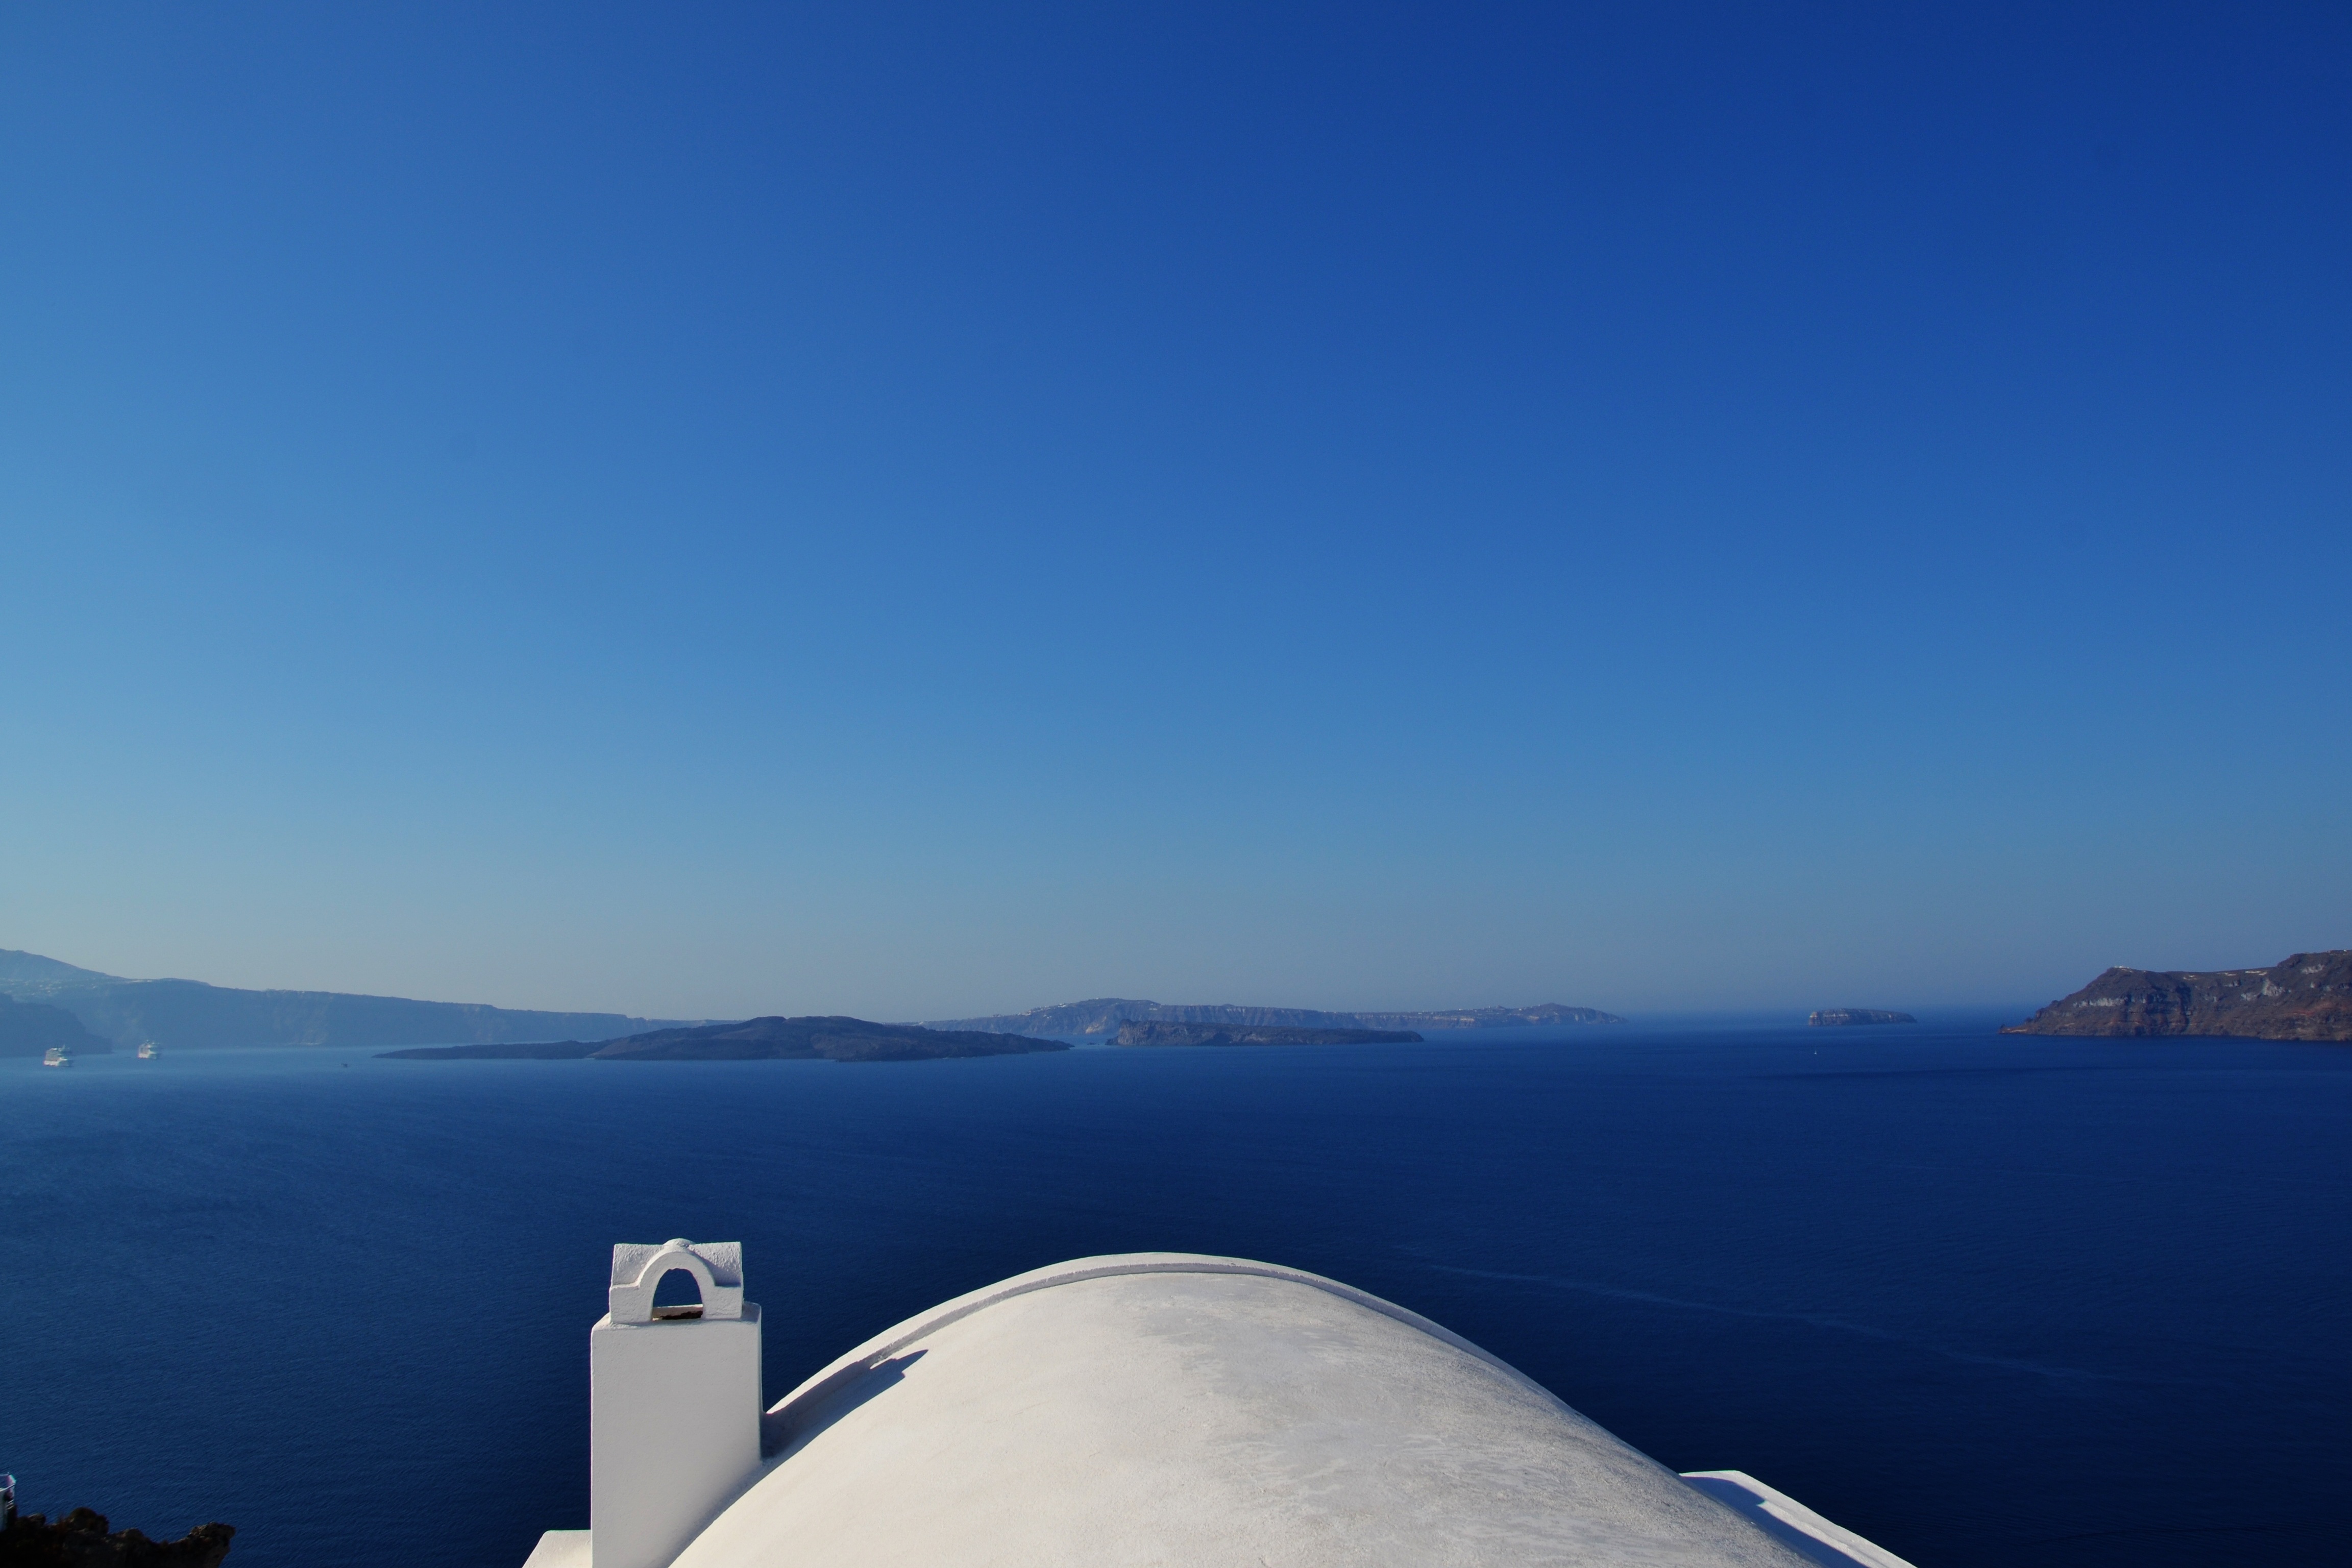
sea, coast, nature, ocean, horizon, mountain, snow, cloud, sky, white, boat, lake, building, summer, vacation, tourist, travel, greek, mediterranean, vehicle, bay, island, fjord, reservoir, arctic, santorini, greece, loch, cape